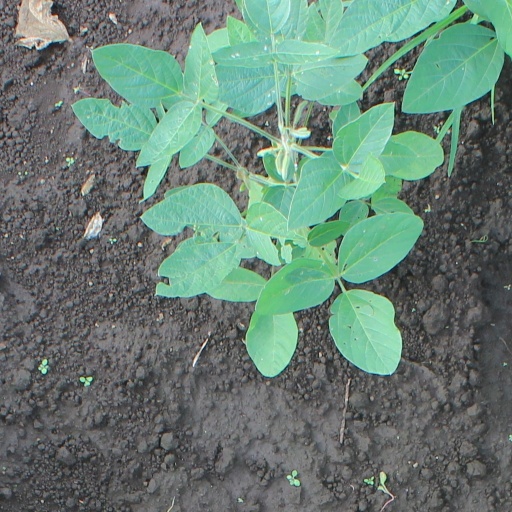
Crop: soybean